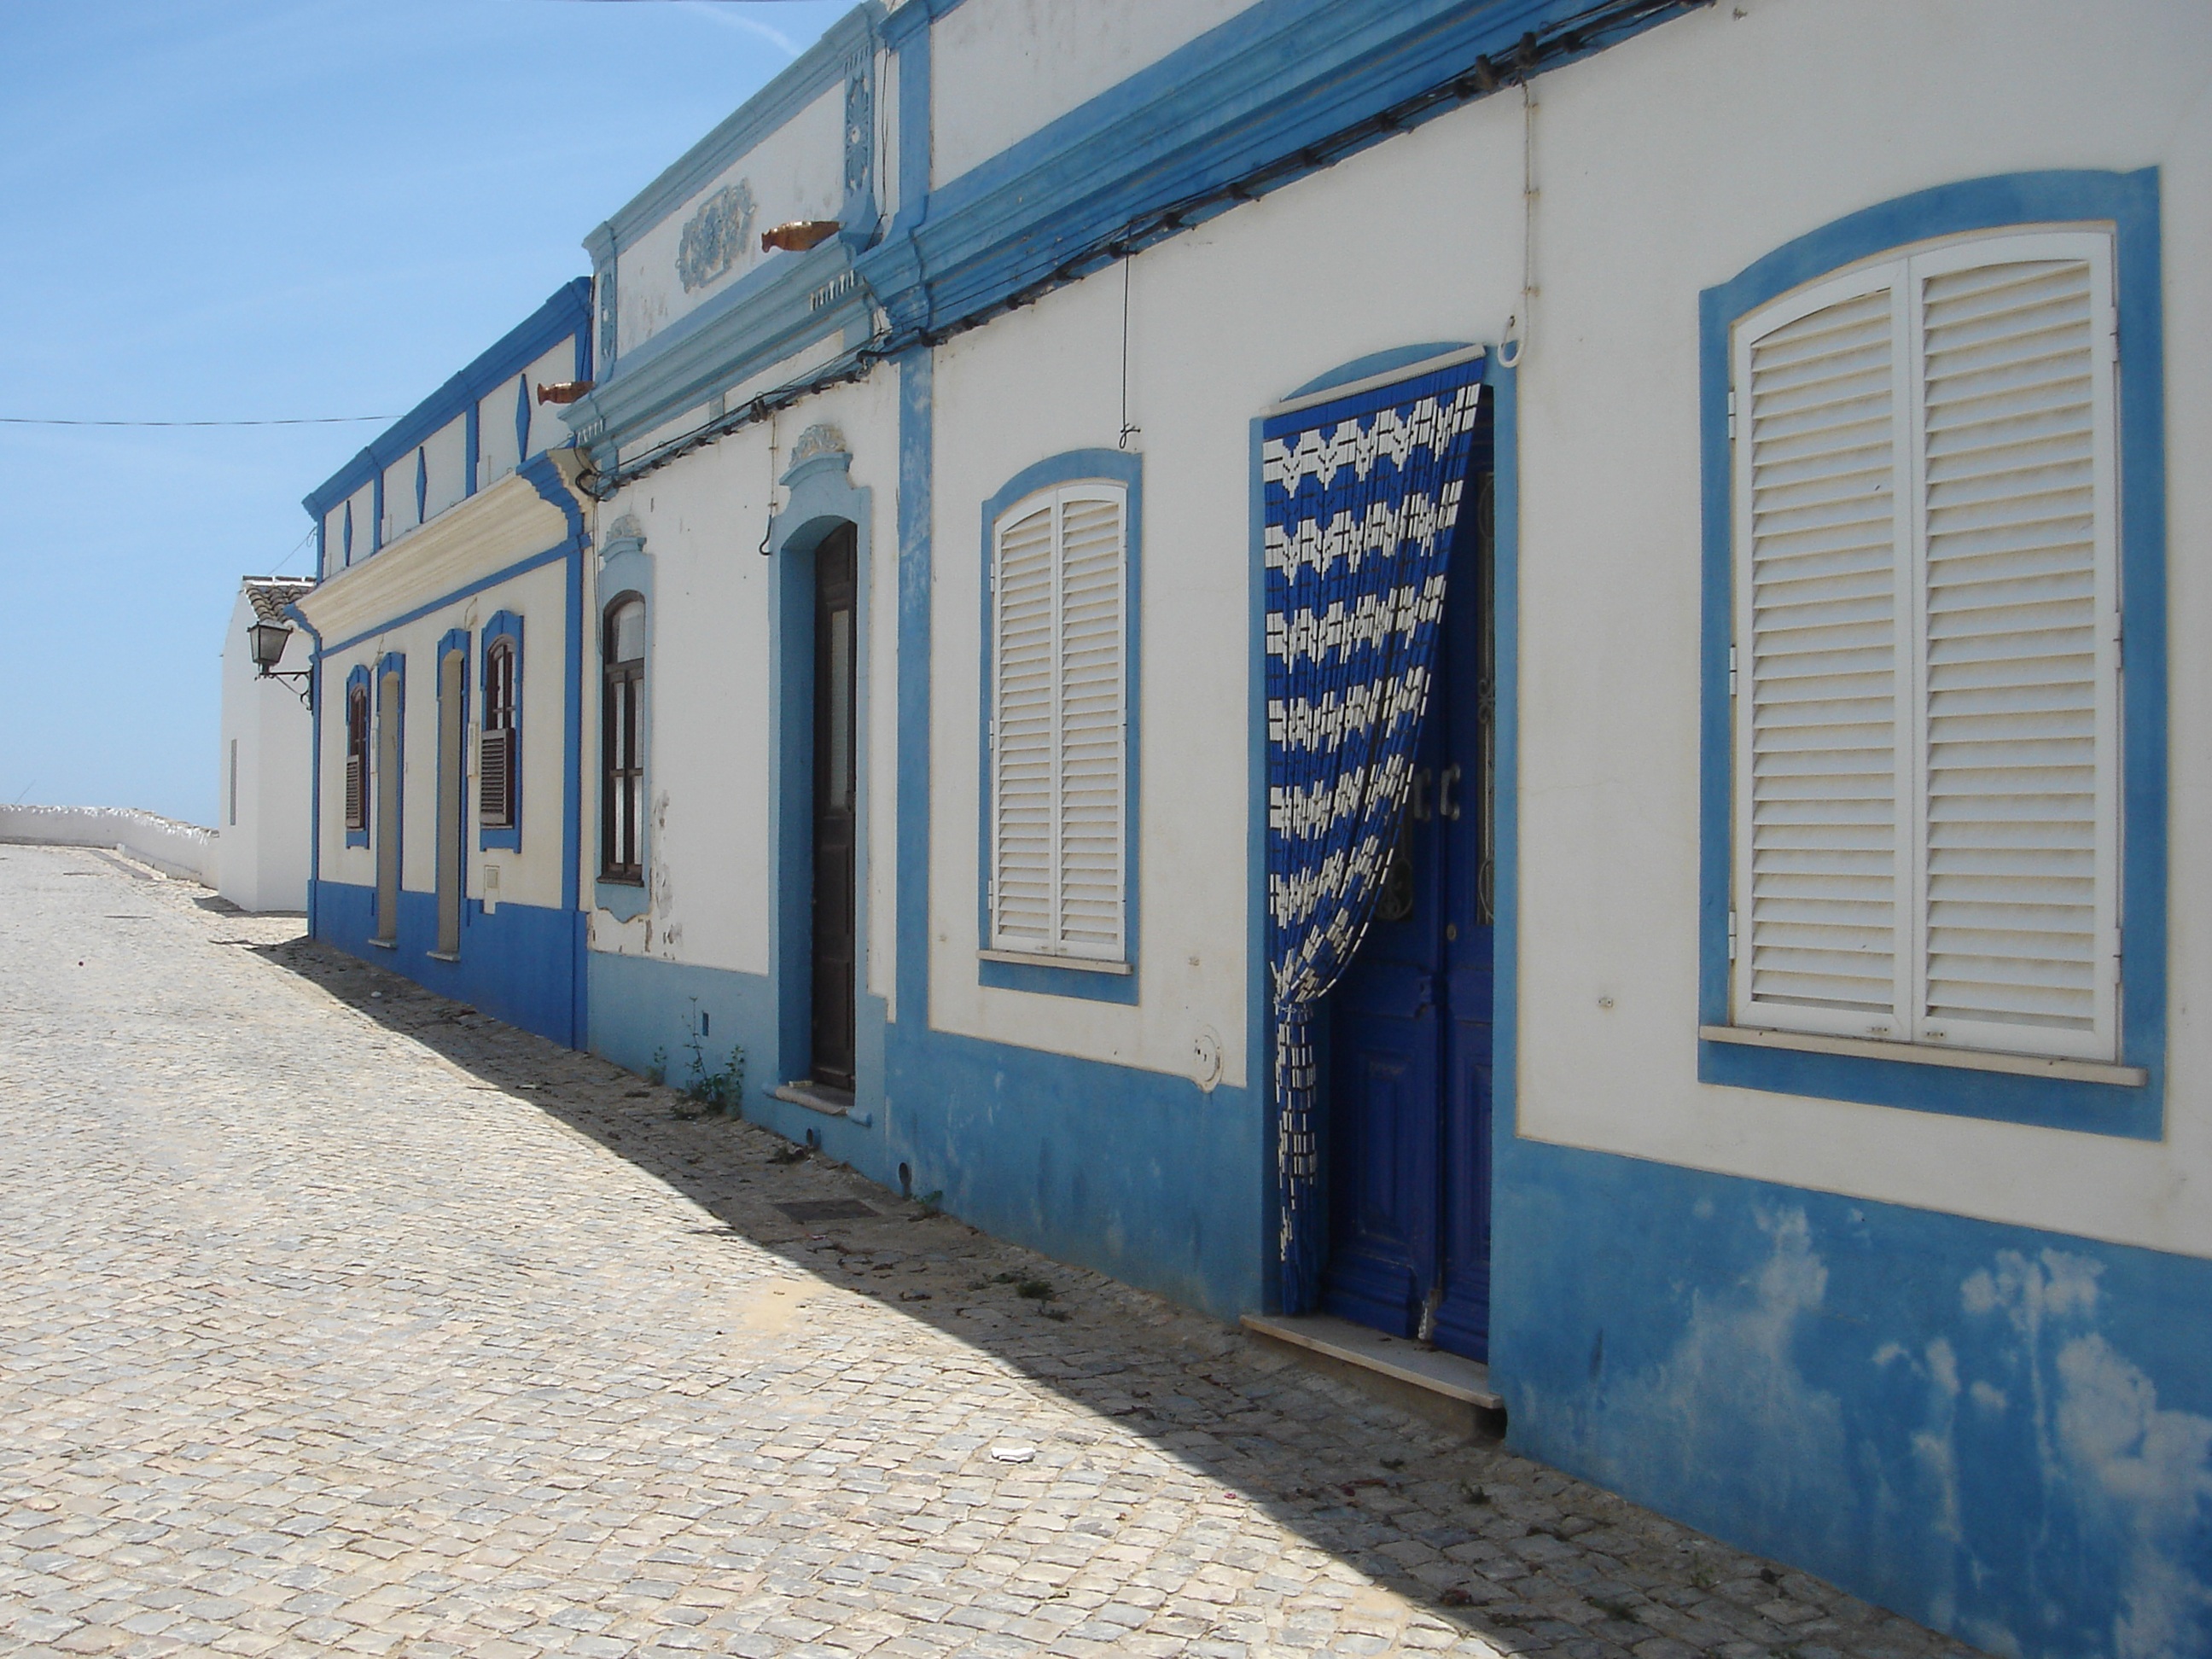
house, home, wall, asphalt, summer, live, cottage, curtain, facade, property, blue, painting, shutters, hot, portugal, heiss